Joyce Bateman

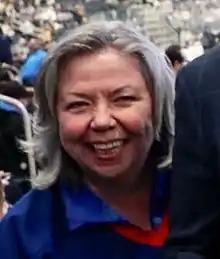
Bateman in 2018

Joyce Bateman (born 1957) is a Canadian politician. She served as the Member of Parliament (MP) for the electoral district of Winnipeg South Centre from 2011 to 2015.